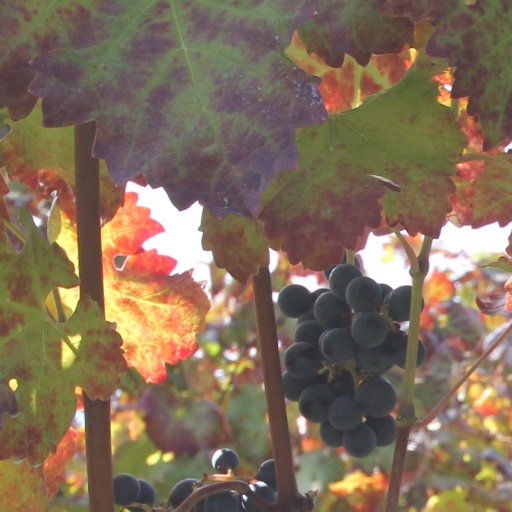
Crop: grape